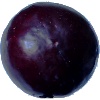
Label: Plum 2